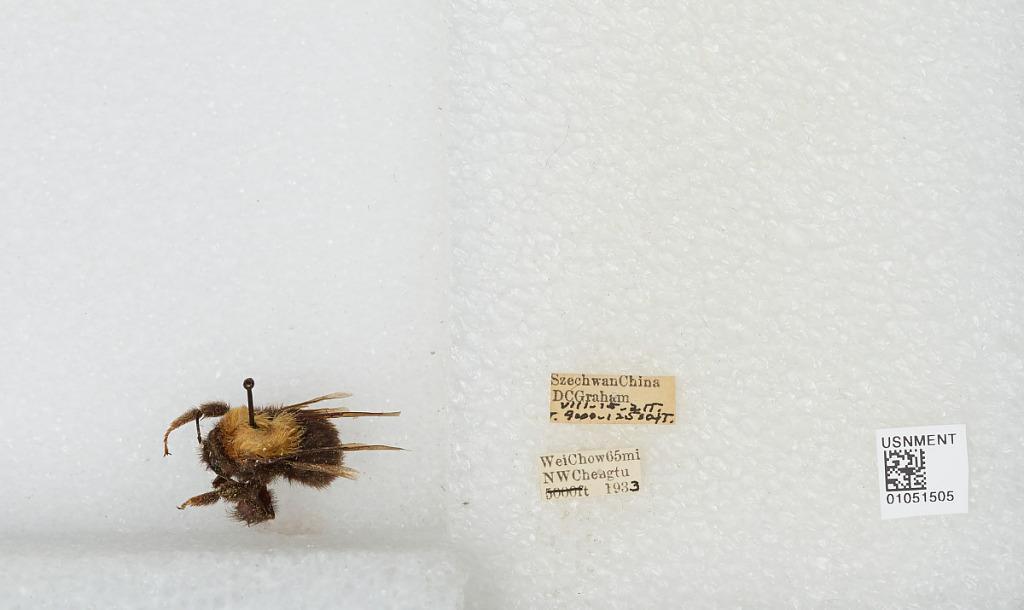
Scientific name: Bombus sp.
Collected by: D. Graham
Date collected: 1933-8-15
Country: China
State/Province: Sichuan
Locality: Wei Chow 65 miles NW Chengdu